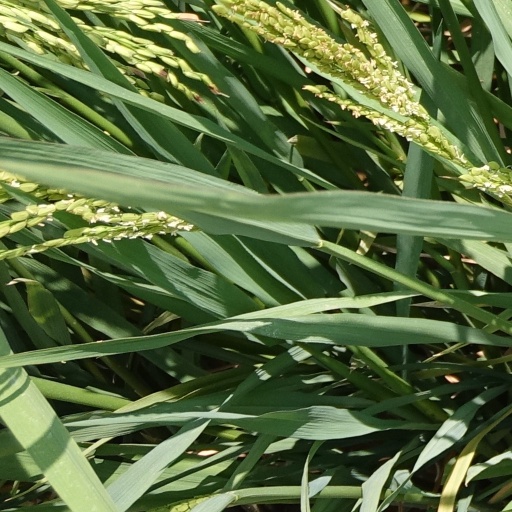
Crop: rice